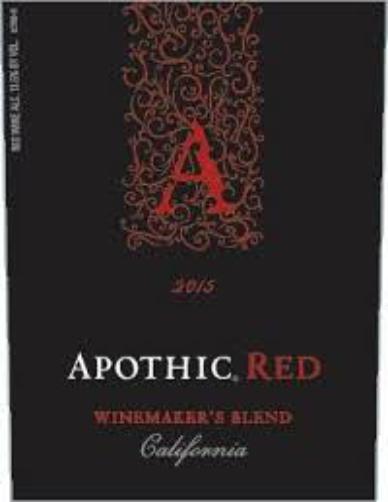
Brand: apothia-1
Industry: Necessities